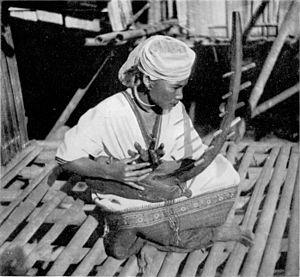
Les Karens ou Karènes, nommés Kariangs ou Yangs par les Thaïs, sont un groupe ethnique tibéto-birman de 4 à 5 millions de personnes, dont 10 % environ vivent en Thaïlande et 90 % en Birmanie. Dans ce dernier pays, ils constituent en nombre la deuxième minorité ethnique après les Shan. La junte militaire birmane a été en conflit depuis 1948 avec la guérilla karen, qui l’a accusé de nettoyage ethnique ; sa direction a signé avec le nouveau gouvernement birman de 2011 des accords de cessez-le-feu le 12 janvier 2012.